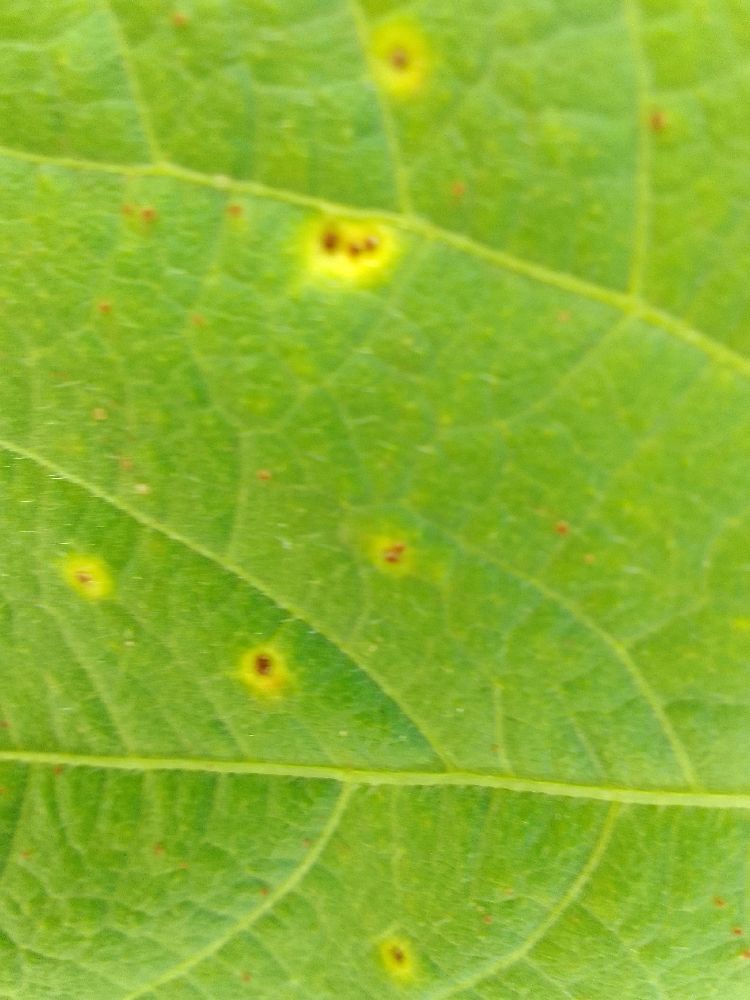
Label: rust